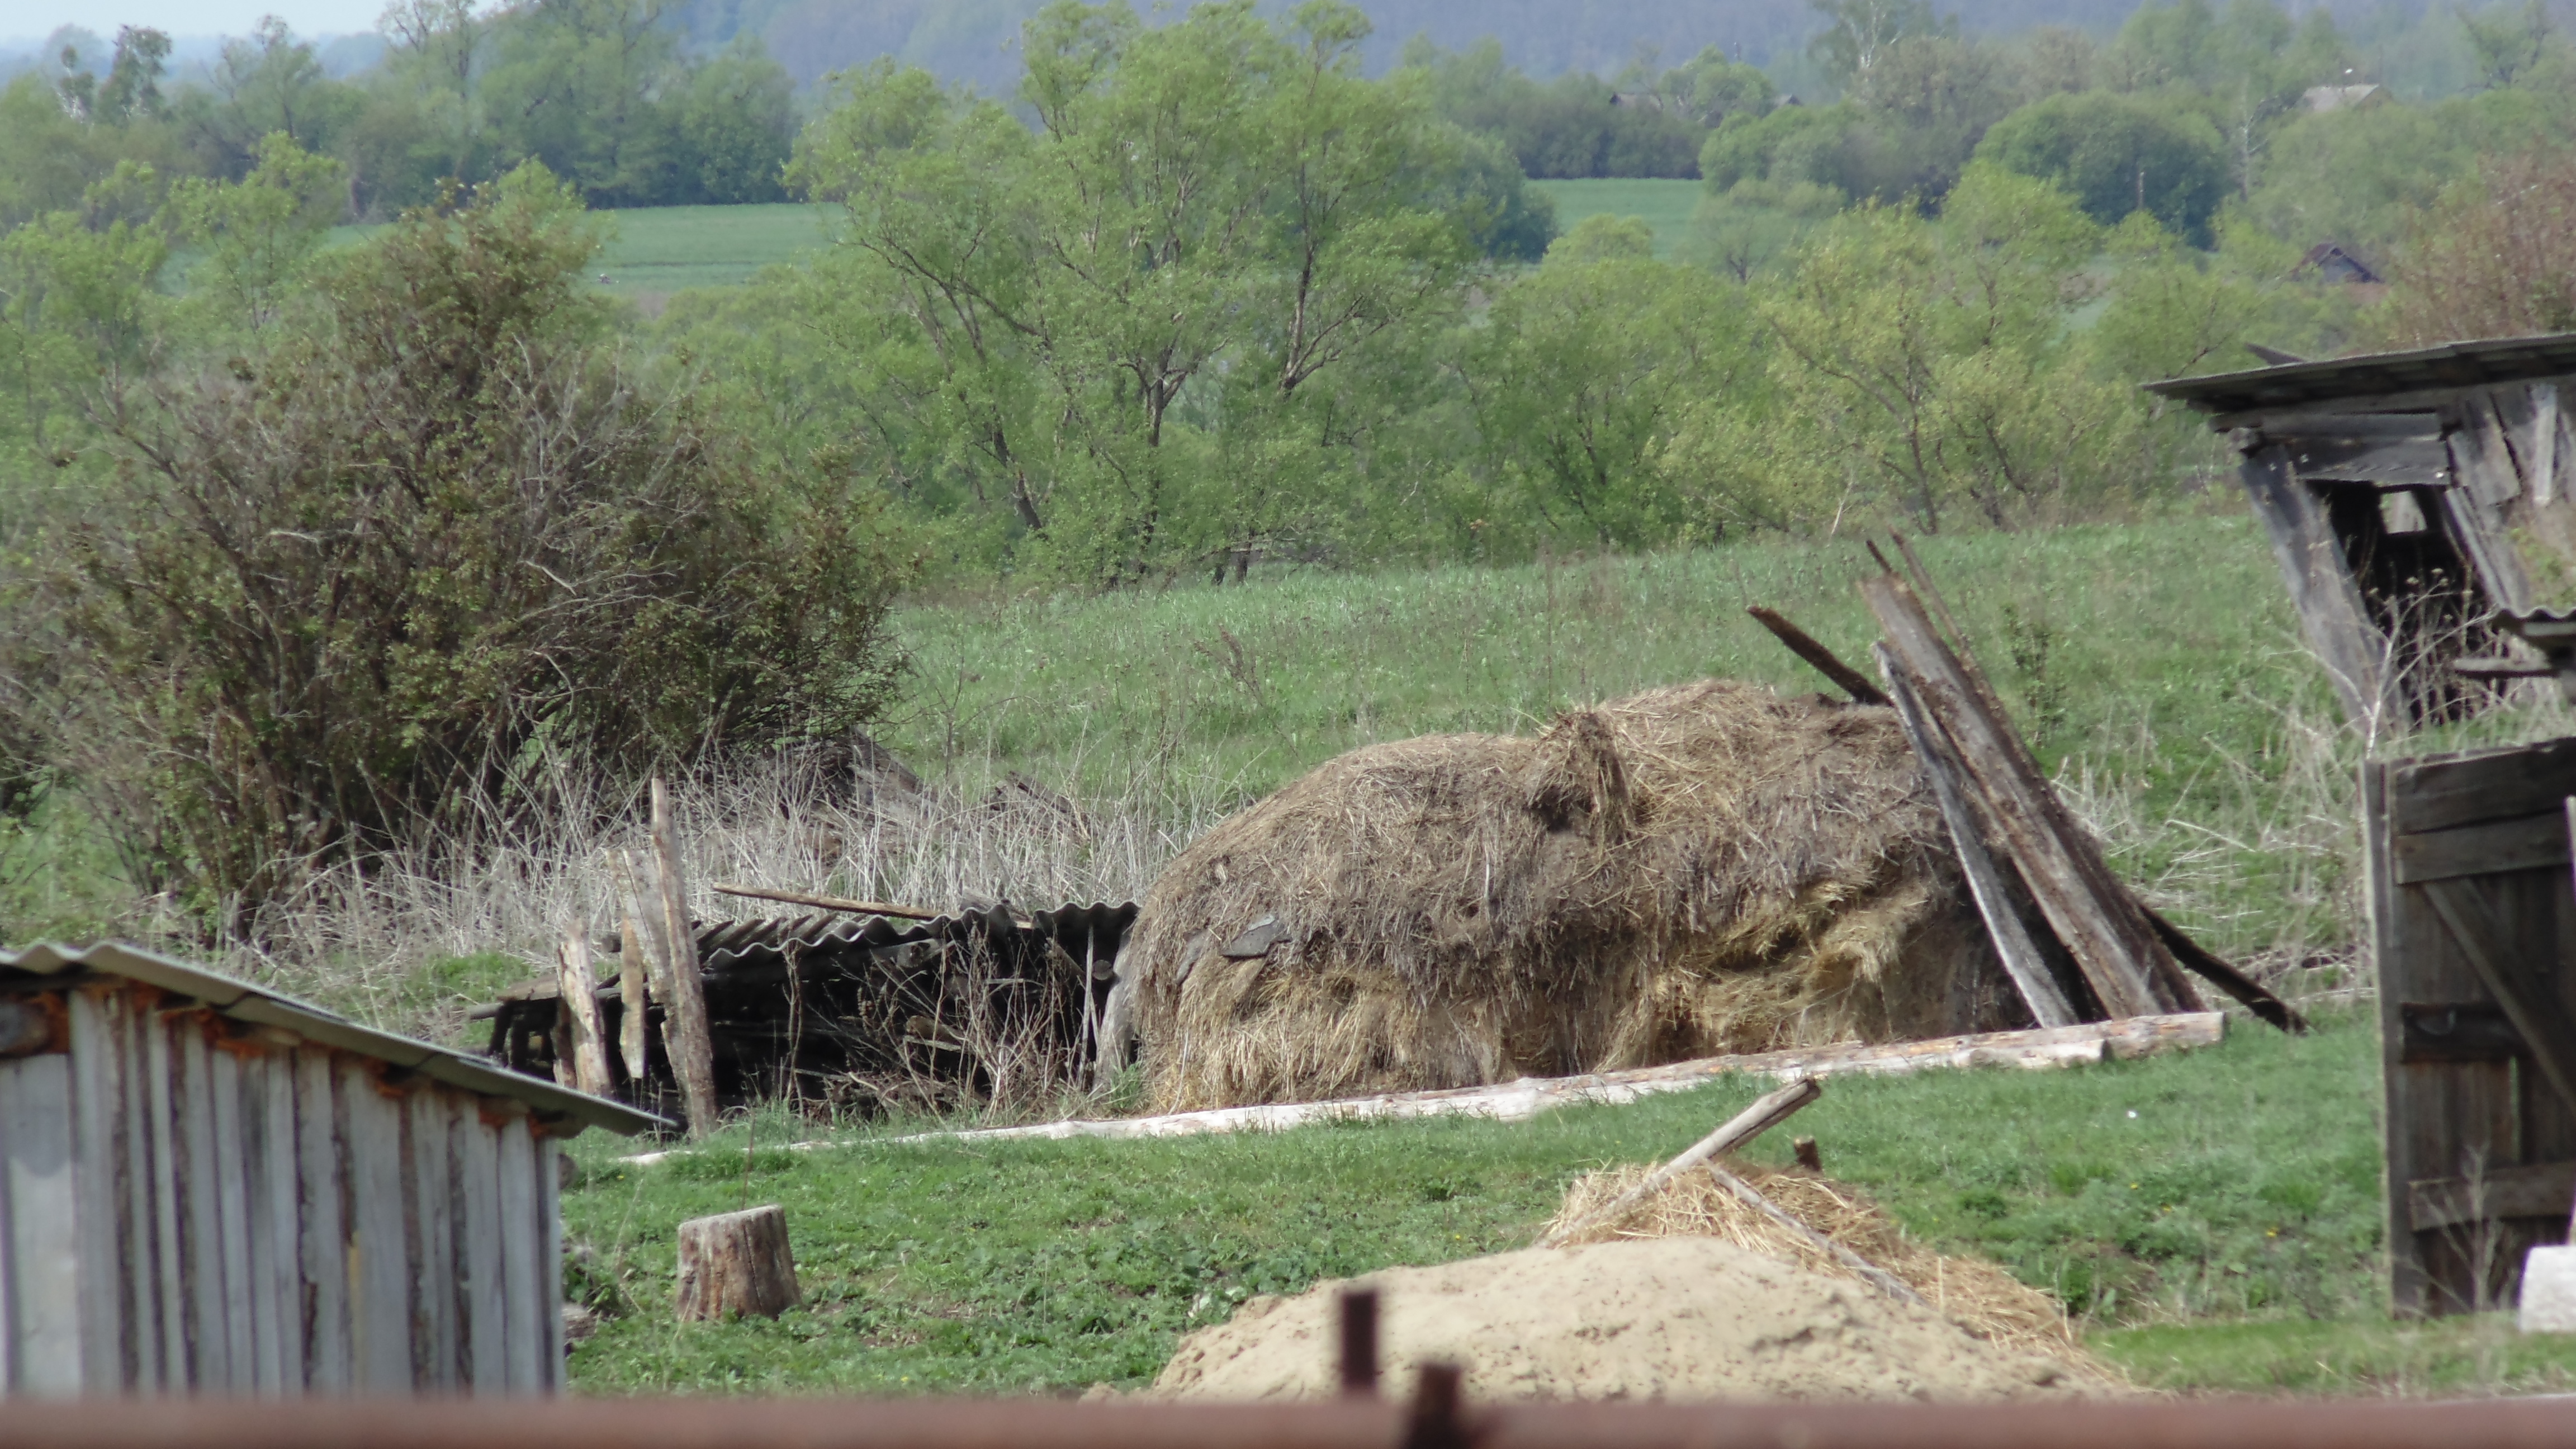
sky, blue, clouds, trees, horizon, grass, greens, nature, field, open space, village, freedom, day, home, hay, nature reserve, rural area, geological phenomenon, hut, tree, land lot